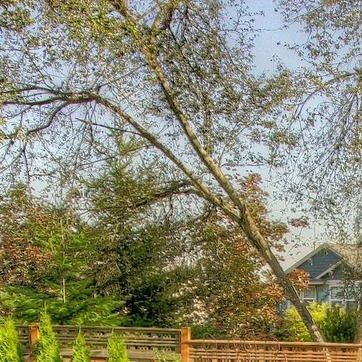
Material: foliage